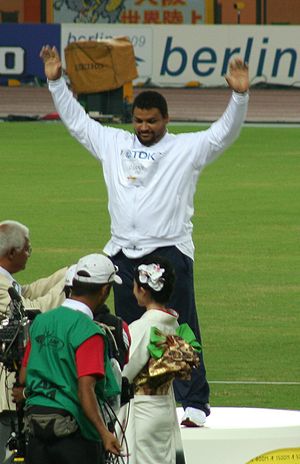
Reese Hoffa
Reese Hoffa
Reese Hoffa er en amerikansk atletikudøver, hvis største triumf i karrieren er en VM-guldmedalje, som han vandt i 2007 i Osaka. Her besejrede han landsmanden Adam Nelson. En af Hoffas største konkurrenter er danskeren Joachim B. Olsen.